Political parties in Flanders

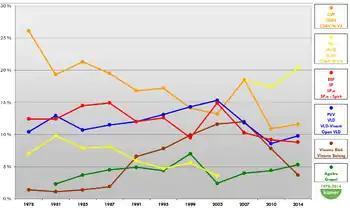
The six biggest Flemish political parties and their results for the Chamber of Representatives. From 1978 to 2014, in percentages for the complete 'Kingdom'.

Flemish political parties operate in the whole Flemish Community, which covers the unilingual Flemish Region and the bilingual Brussels-Capital Region. In the latter, they compete with French-speaking parties that all also operate in Wallonia. There are very few parties that operate on a national level in Belgium. Flanders generally tends to vote for right-wing, conservative parties, whereas in French-speaking Belgium the socialist party is usually the most successful one.